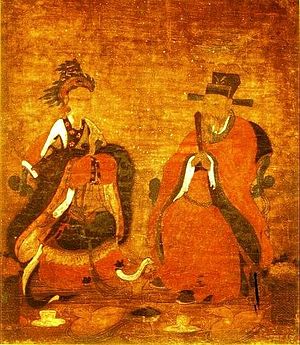
Goryeo / Historie / Mongolinvasionerne
Kong Gongmin (1330–1374) og dronning Noguk.
Dynastiet Goryeo var et koreansk kongedømme, som blev etableret i 918 af kejser Taejo. Goryeo erobrede de tre koreanske kongedømmer Silla, Hubaekje og Hugoguryeo og forenede disse i 936. Goryeo udvidede de koreanske grænser nord over til Wonsan i nordøst og til Yalufloden. I 1374 bestod landet af det aller meste af Koreahalvøen. I 1392 blev Goryeo afløst af et andet koreansk dynasti, Joseon.